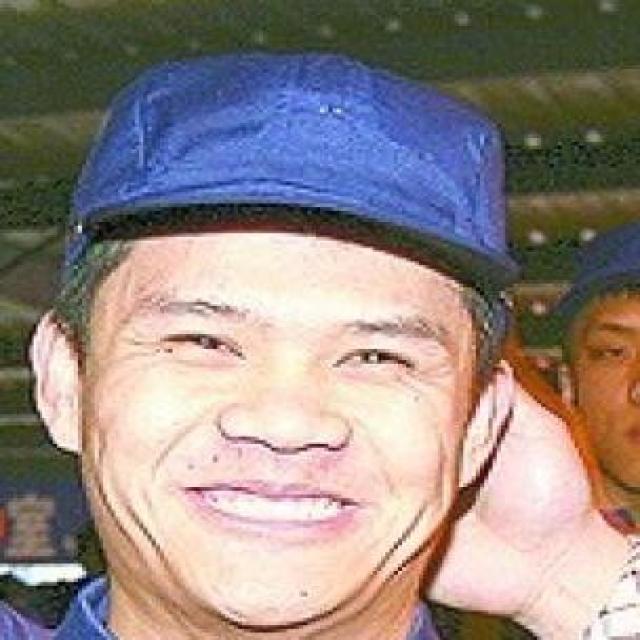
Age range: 21-44